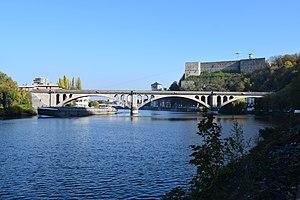
Vue de Huy, depuis la rive droite de la Meuse.
La ligne 126 relie Statte à Ciney, en traversant le Condroz via les vallées du Hoyoux et du Bocq.